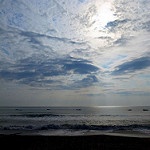
Label: sea